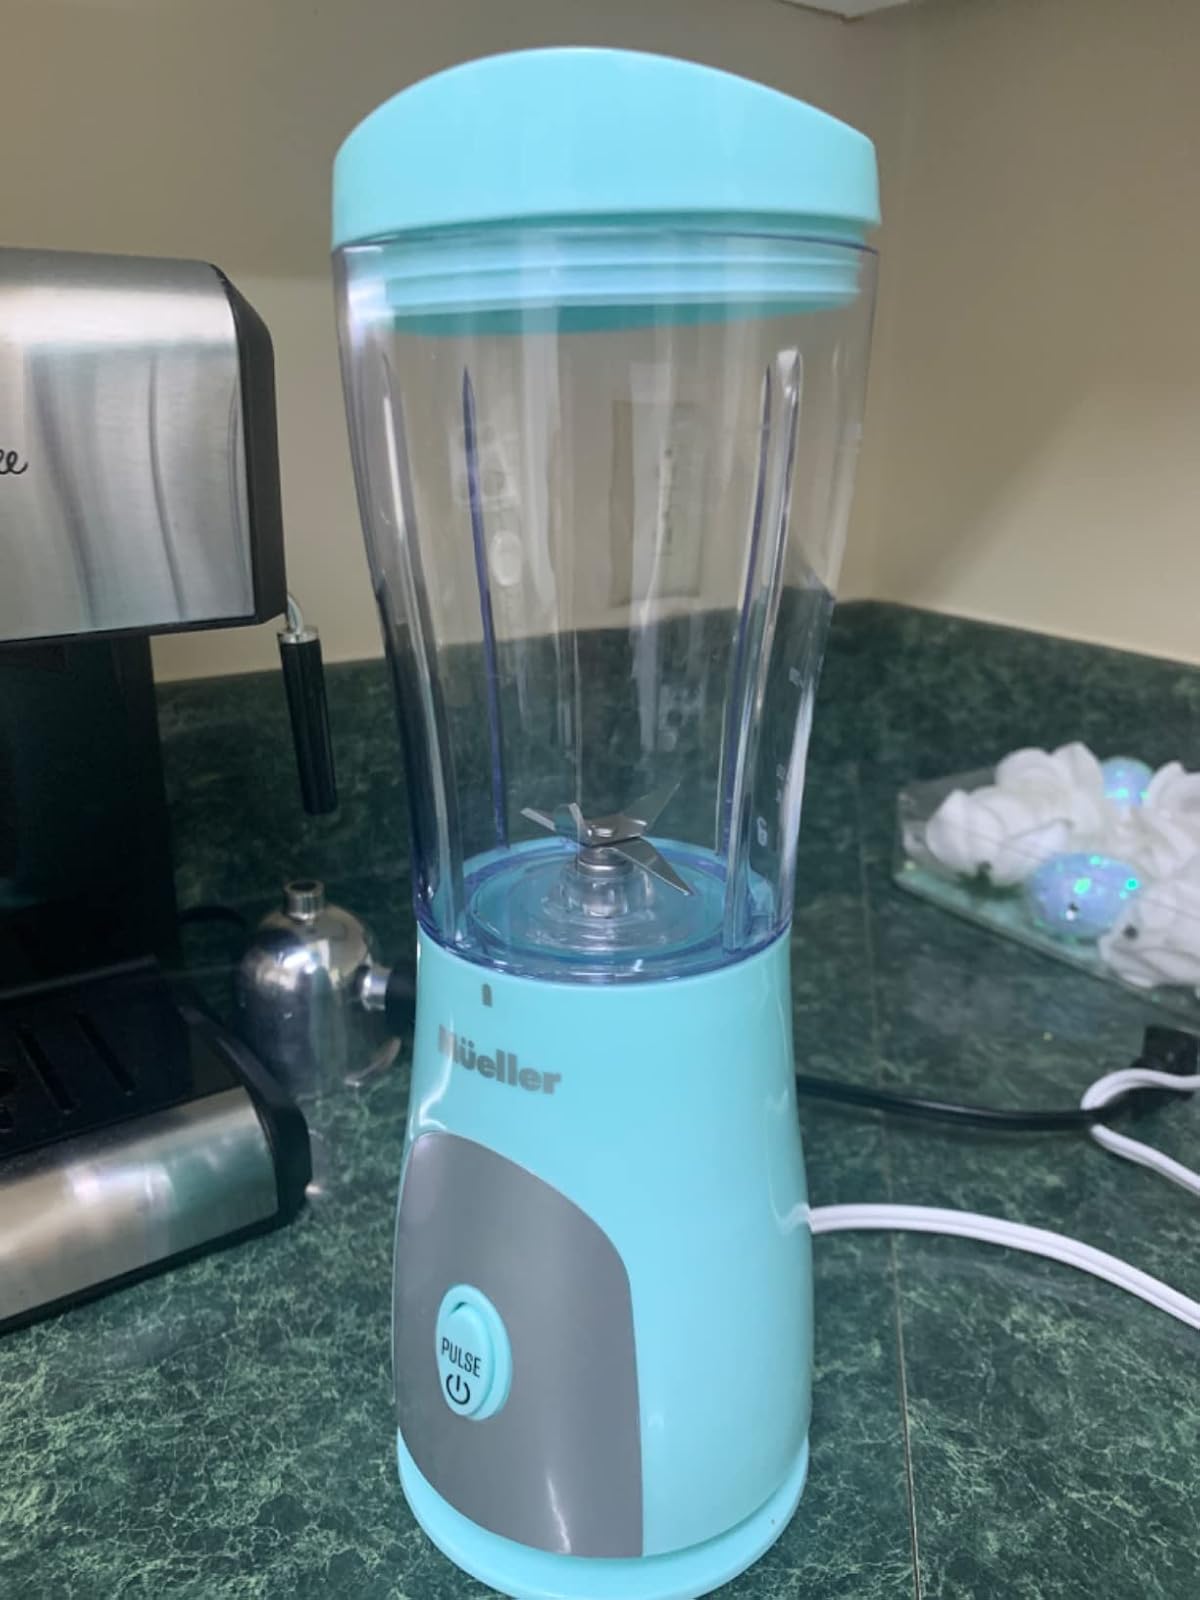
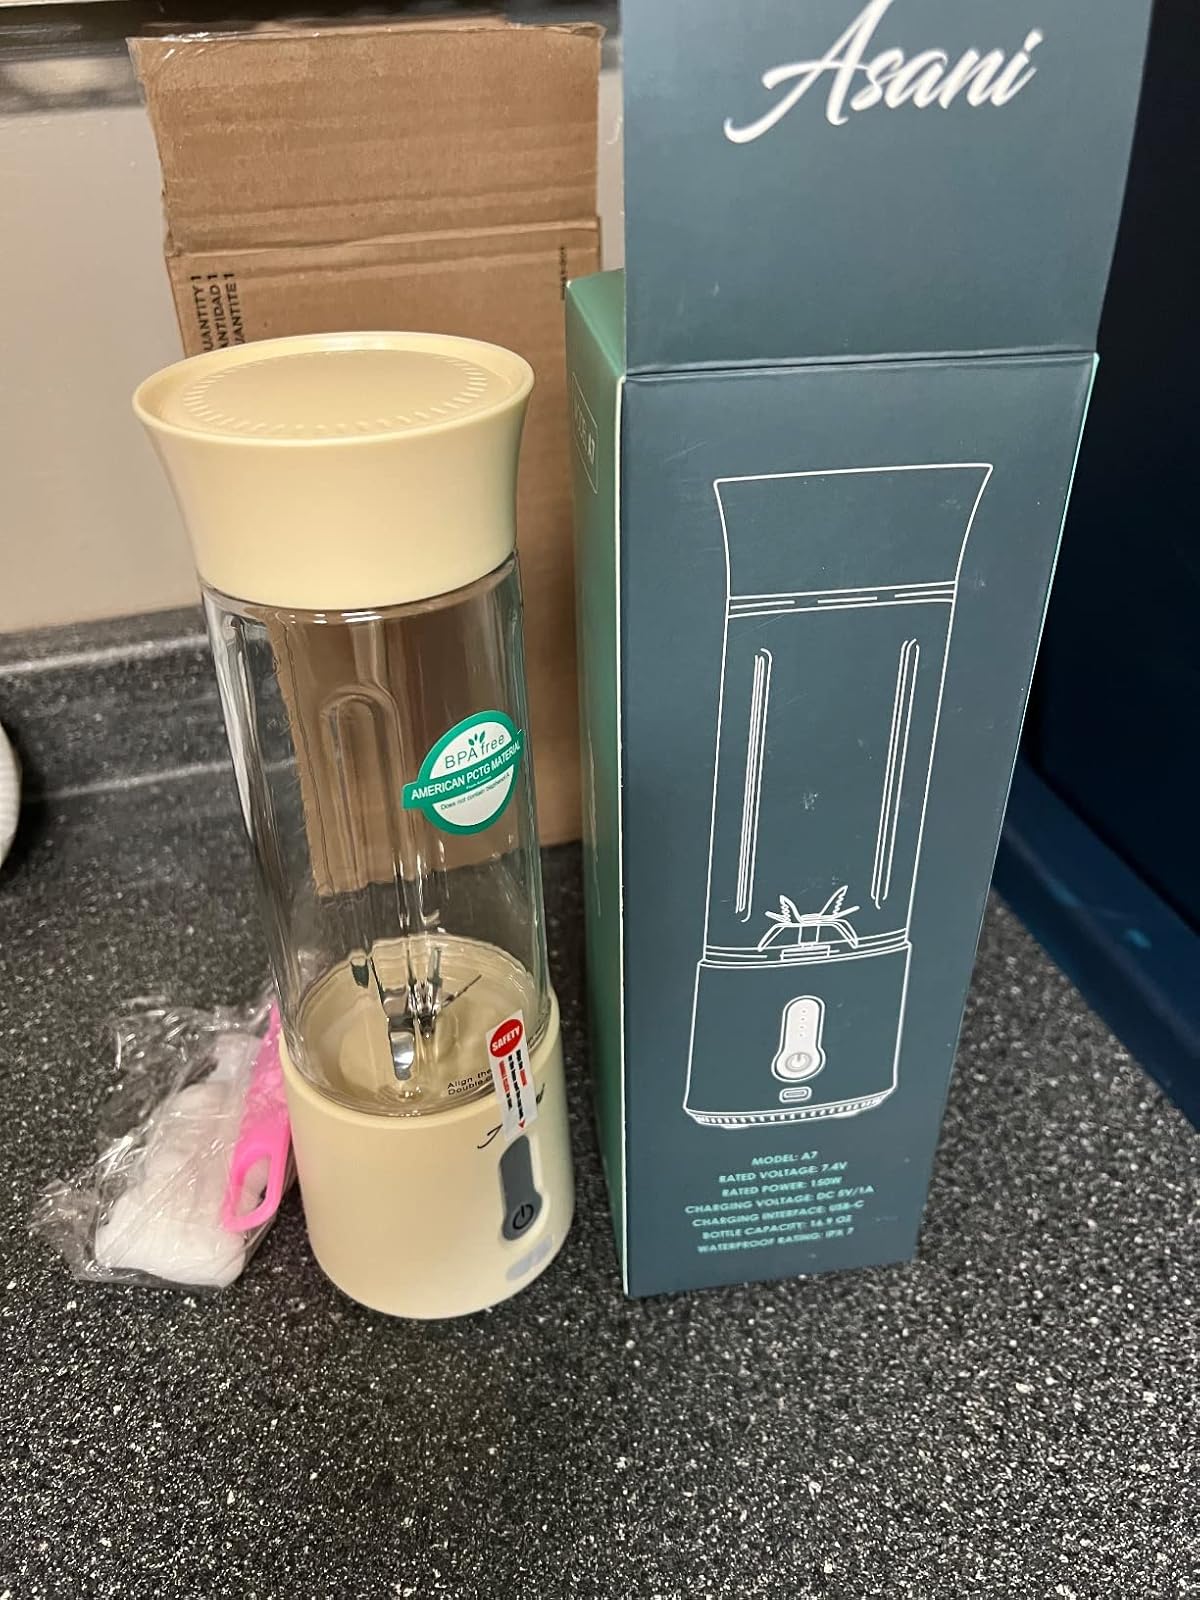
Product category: items_blender
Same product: no